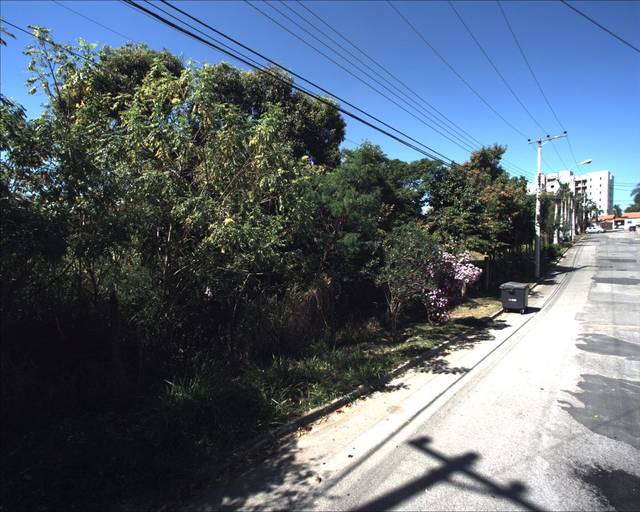
Region: Brazil
Coordinates: -23.492, -47.418